Riesen Ludwigsburg

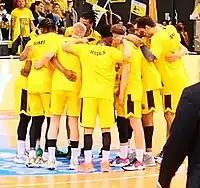
Huddle at a 2021–22 Champions League game.

Founded in 1960 as DJK Ludwigsburg, the club has been a regular in the BBL since the 1986–87 season, when the team promoted from the second division 2. Basketball Bundesliga. Between the period 1970–2012, the team was also known as SpVgg 07 Ludwigsburg and BSG Basket, before changing its name at the end of the sponsorship agreement with EnBW.